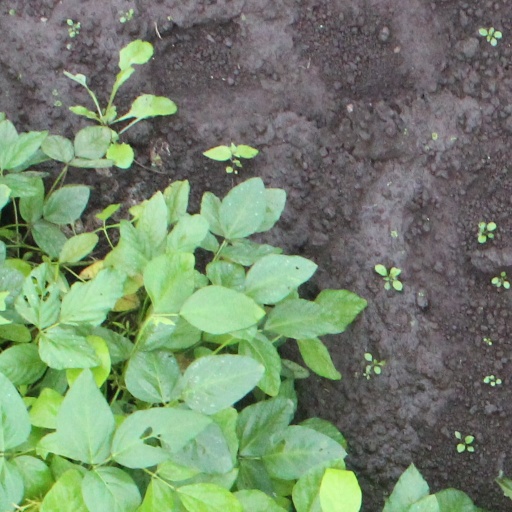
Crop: soybean